Diamond Aircraft Industries

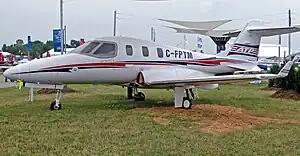
Diamond D-Jet, a five-seat single engine very light jet, development was suspended

In 2003, Diamond announced the launch of its light jet program, known as the Diamond D-Jet. This five-seat single engine jet aircraft was marketed towards the emergent very light jet market, and was considered to be a major diversification for the company. Nonetheless, Feinig was confident on the prospective demand for the type, forecasting that around 15 per cent of demand for the D-Jet would come from existing Diamond customers. Development of the D-Jet, unlike the majority of the company's programs, would be protracted as a result of numerous factors, of both a technical and fiscal nature.